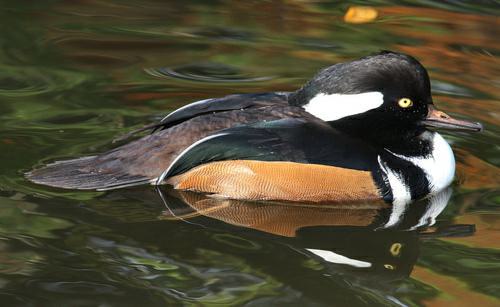
A photo of a hooded merganser